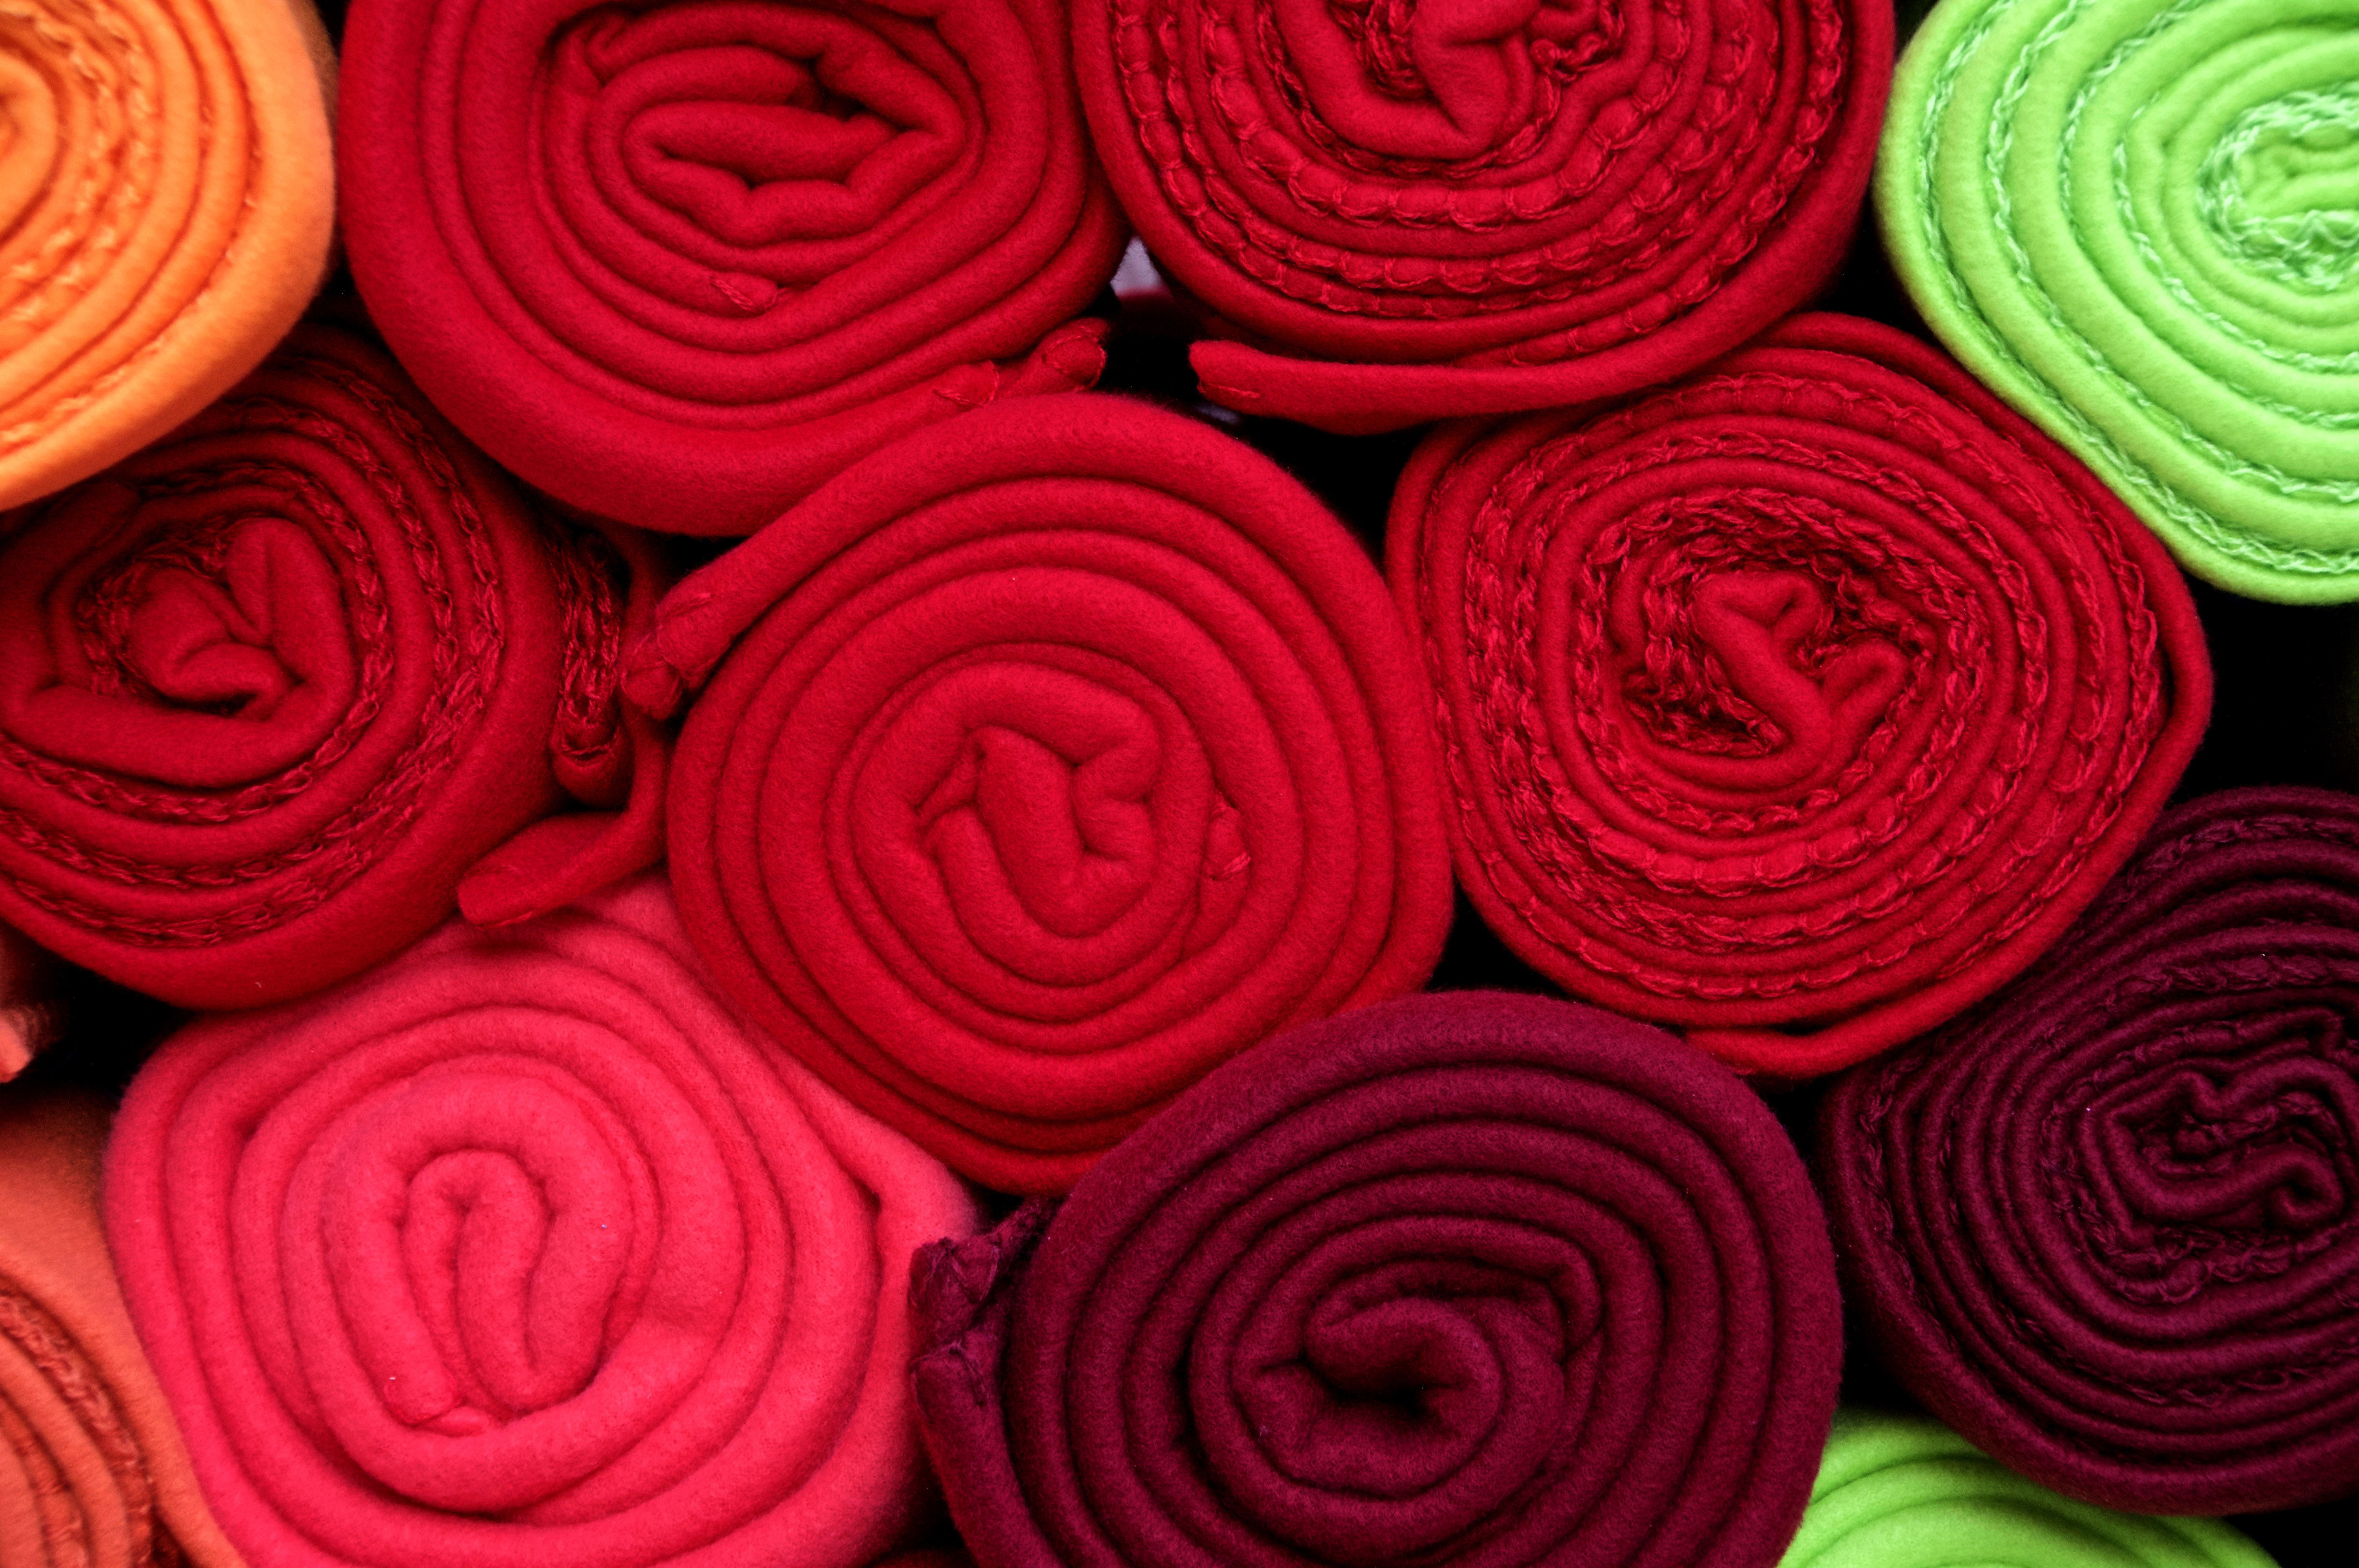
plant, flower, petal, decoration, orange, pattern, food, green, red, produce, color, clothing, colorful, pink, close, wool, circle, fabric, display, roll, sale, magenta, tissue, goods, flowering plant, gaudy, land plant